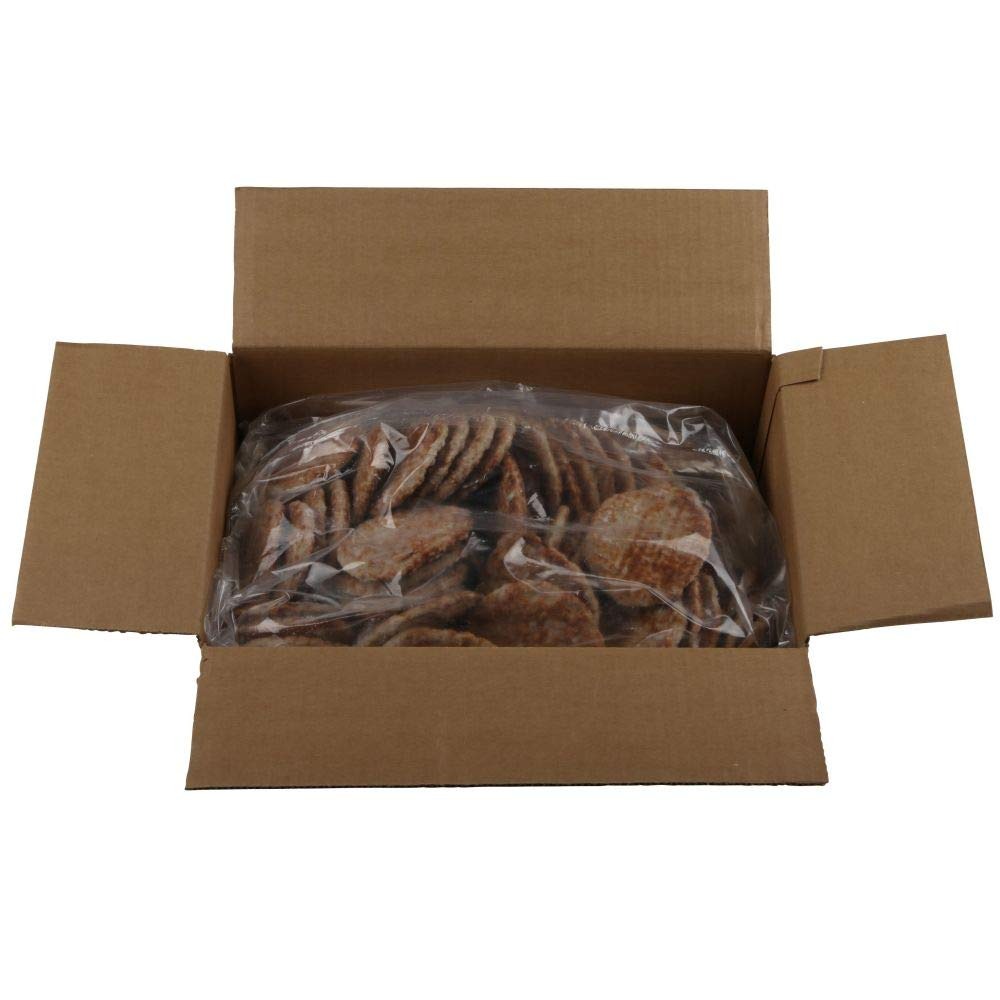
Item Name: Farmland Ember Farms Fully Cooked Original Pork Sausage Patty, 2 Ounce - 1 each.
Value: 160.0
Unit: Ounce

Price: 114.21